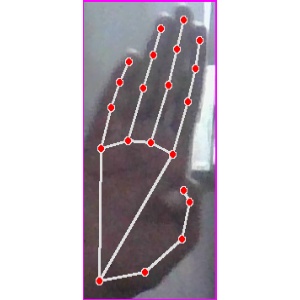
अक्षर: झ